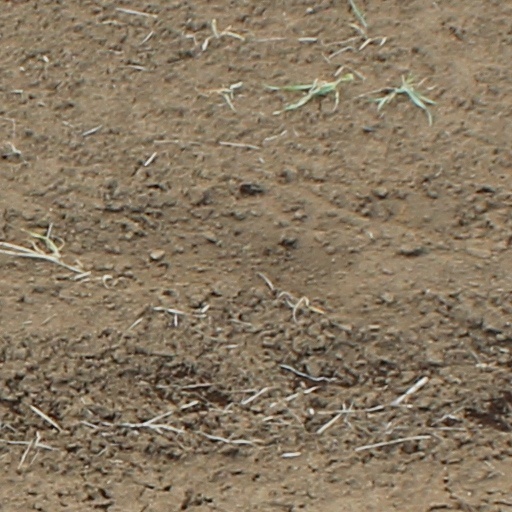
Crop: wheat